Whitchurch (Tilstock) Airfield

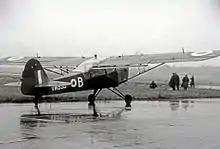
Tilstock airfield in 1952 with an Auster AOP.6 of 663 (AOP) Squadron Royal Air Force on a weekend exercise

Construction of an airfield was completed by mid-1942, the airfield opening on 1 August that year, with a classic three concrete runway RAF "star" arrangement. The name "Whitchurch Heath" was used until 1 June 1943, when RAF Tilstock was adopted. Between 1 September 1942 and 21 January 1946, the airfield was used by No. 81 Operational Training Unit and No. 1665 Heavy Conversion Unit Royal Air Force for the training of pilots and crews in the operation of Whitley, Stirling and Halifax heavy bombers. During the 1950s, Auster AOP.6 and Auster T.7 'spotter' aircraft of No. 663 (AOP) Squadron RAF used the facilities of the otherwise non-operational airfield during weekends for liaison flights with Royal Artillery units on training exercises.